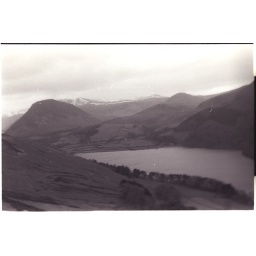
View from the hill by the house with the dog belonging to the witch in cockermouth